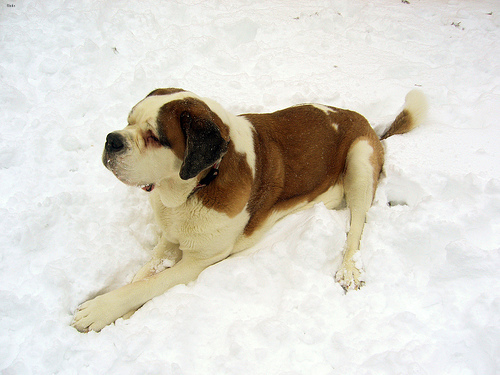
Breed: saint bernard